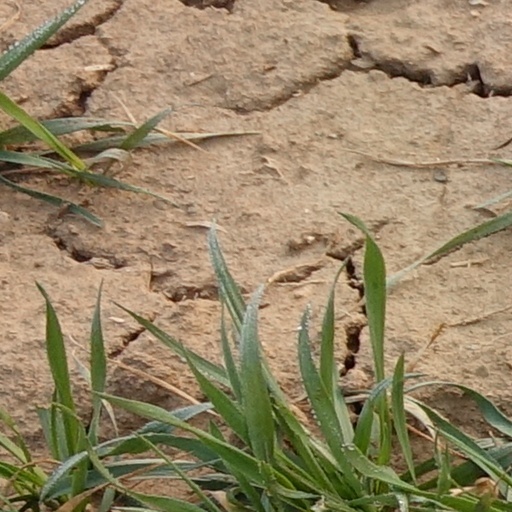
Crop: wheat